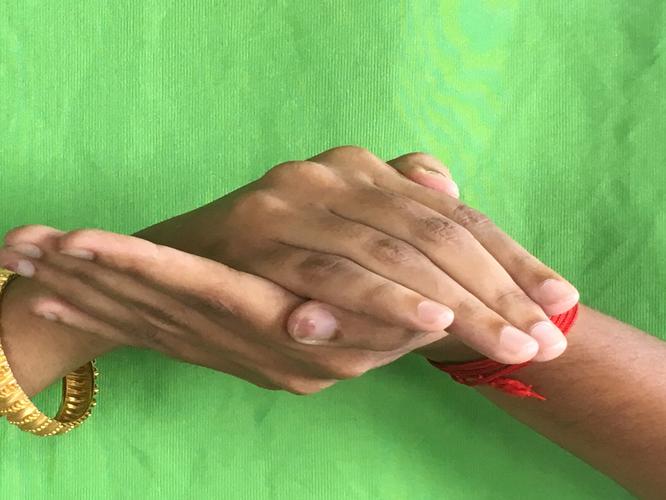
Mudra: Samputa
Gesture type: double_hand